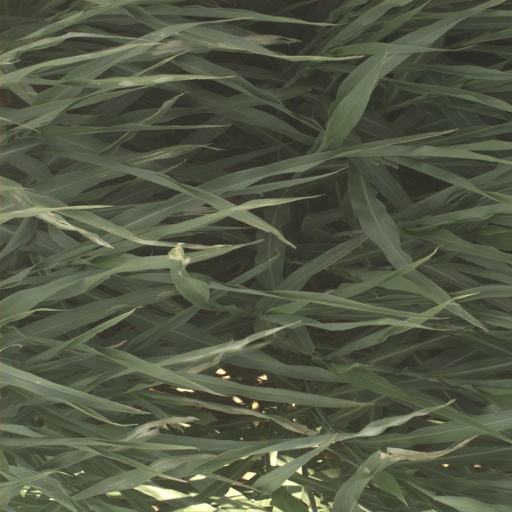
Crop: sorghum